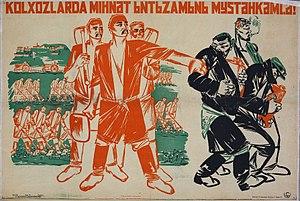
La collectivisation est une politique agricole menée par le gouvernement de Joseph Staline en Union soviétique entre 1929 et 1939. L'objectif de cette politique était de consolider la structure agraire dans des fermes collectives : les kolkhozes et les sovkhozes. La collectivisation était considérée par les dirigeants soviétiques comme la solution à la crise de la distribution agricole et céréalière qui s'était développée depuis 1927, ce problème étant devenu de plus en plus aigu à mesure que l'Union soviétique s'industrialisait et s'urbanisait. Au début des années 1930, plus de 90 pour cent des terres agricoles furent collectivisées.